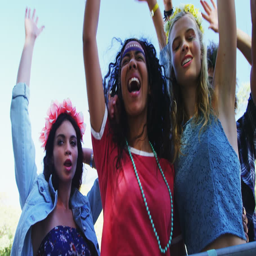
female friends having fun at music festival on a sunny day 4k